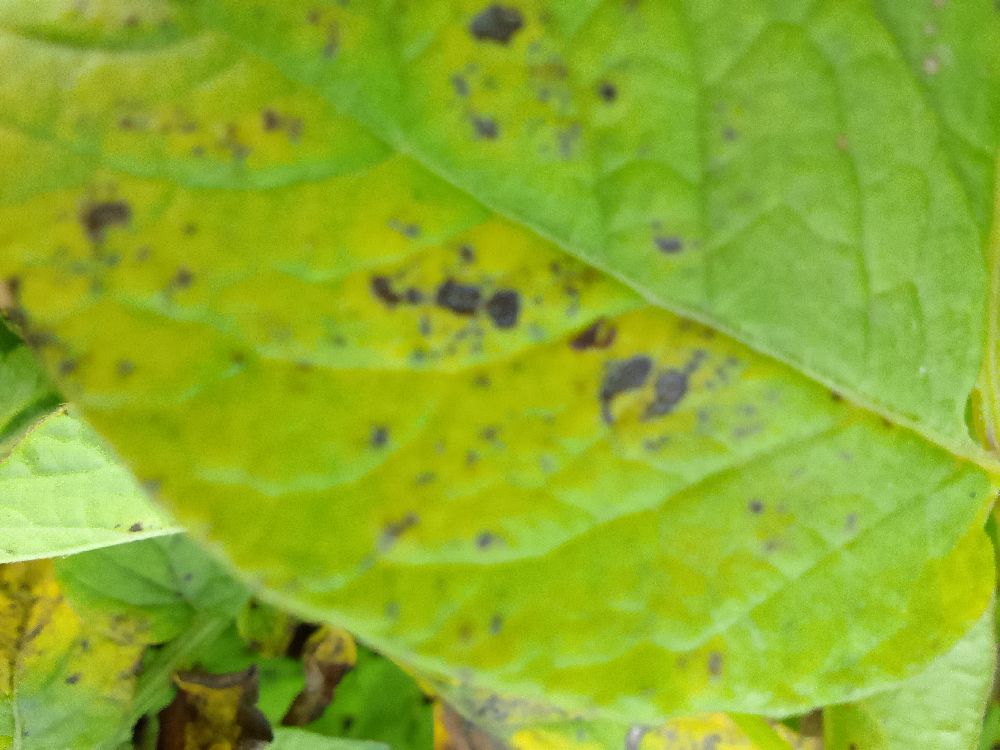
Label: Early blight